Mons, Belgium

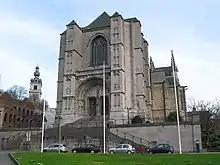
Saint Waltrude Collegiate Church and the Belfry of Mons

In the 7th century, Saint Ghislain and two of his disciples built an oratory or chapel dedicated to Saints Peter and Paul near the Mons hill, at a place called Ursidongus, now known as Saint-Ghislain. Soon after, Saint Waltrude (in French "Sainte Waudru"), daughter of one of Chlothar II’s intendants, came to the oratory and was proclaimed a saint upon her death in 688. She was canonized in 1039.